Francis George Godson

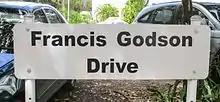
Signpost in Bridgetown, Barbados.

A road, which circles the National Insurance Office on Culloden Road in Bridgetown, is named "Francis Godson Drive", in honour of Godson’s work on behalf of the poor of Barbados.